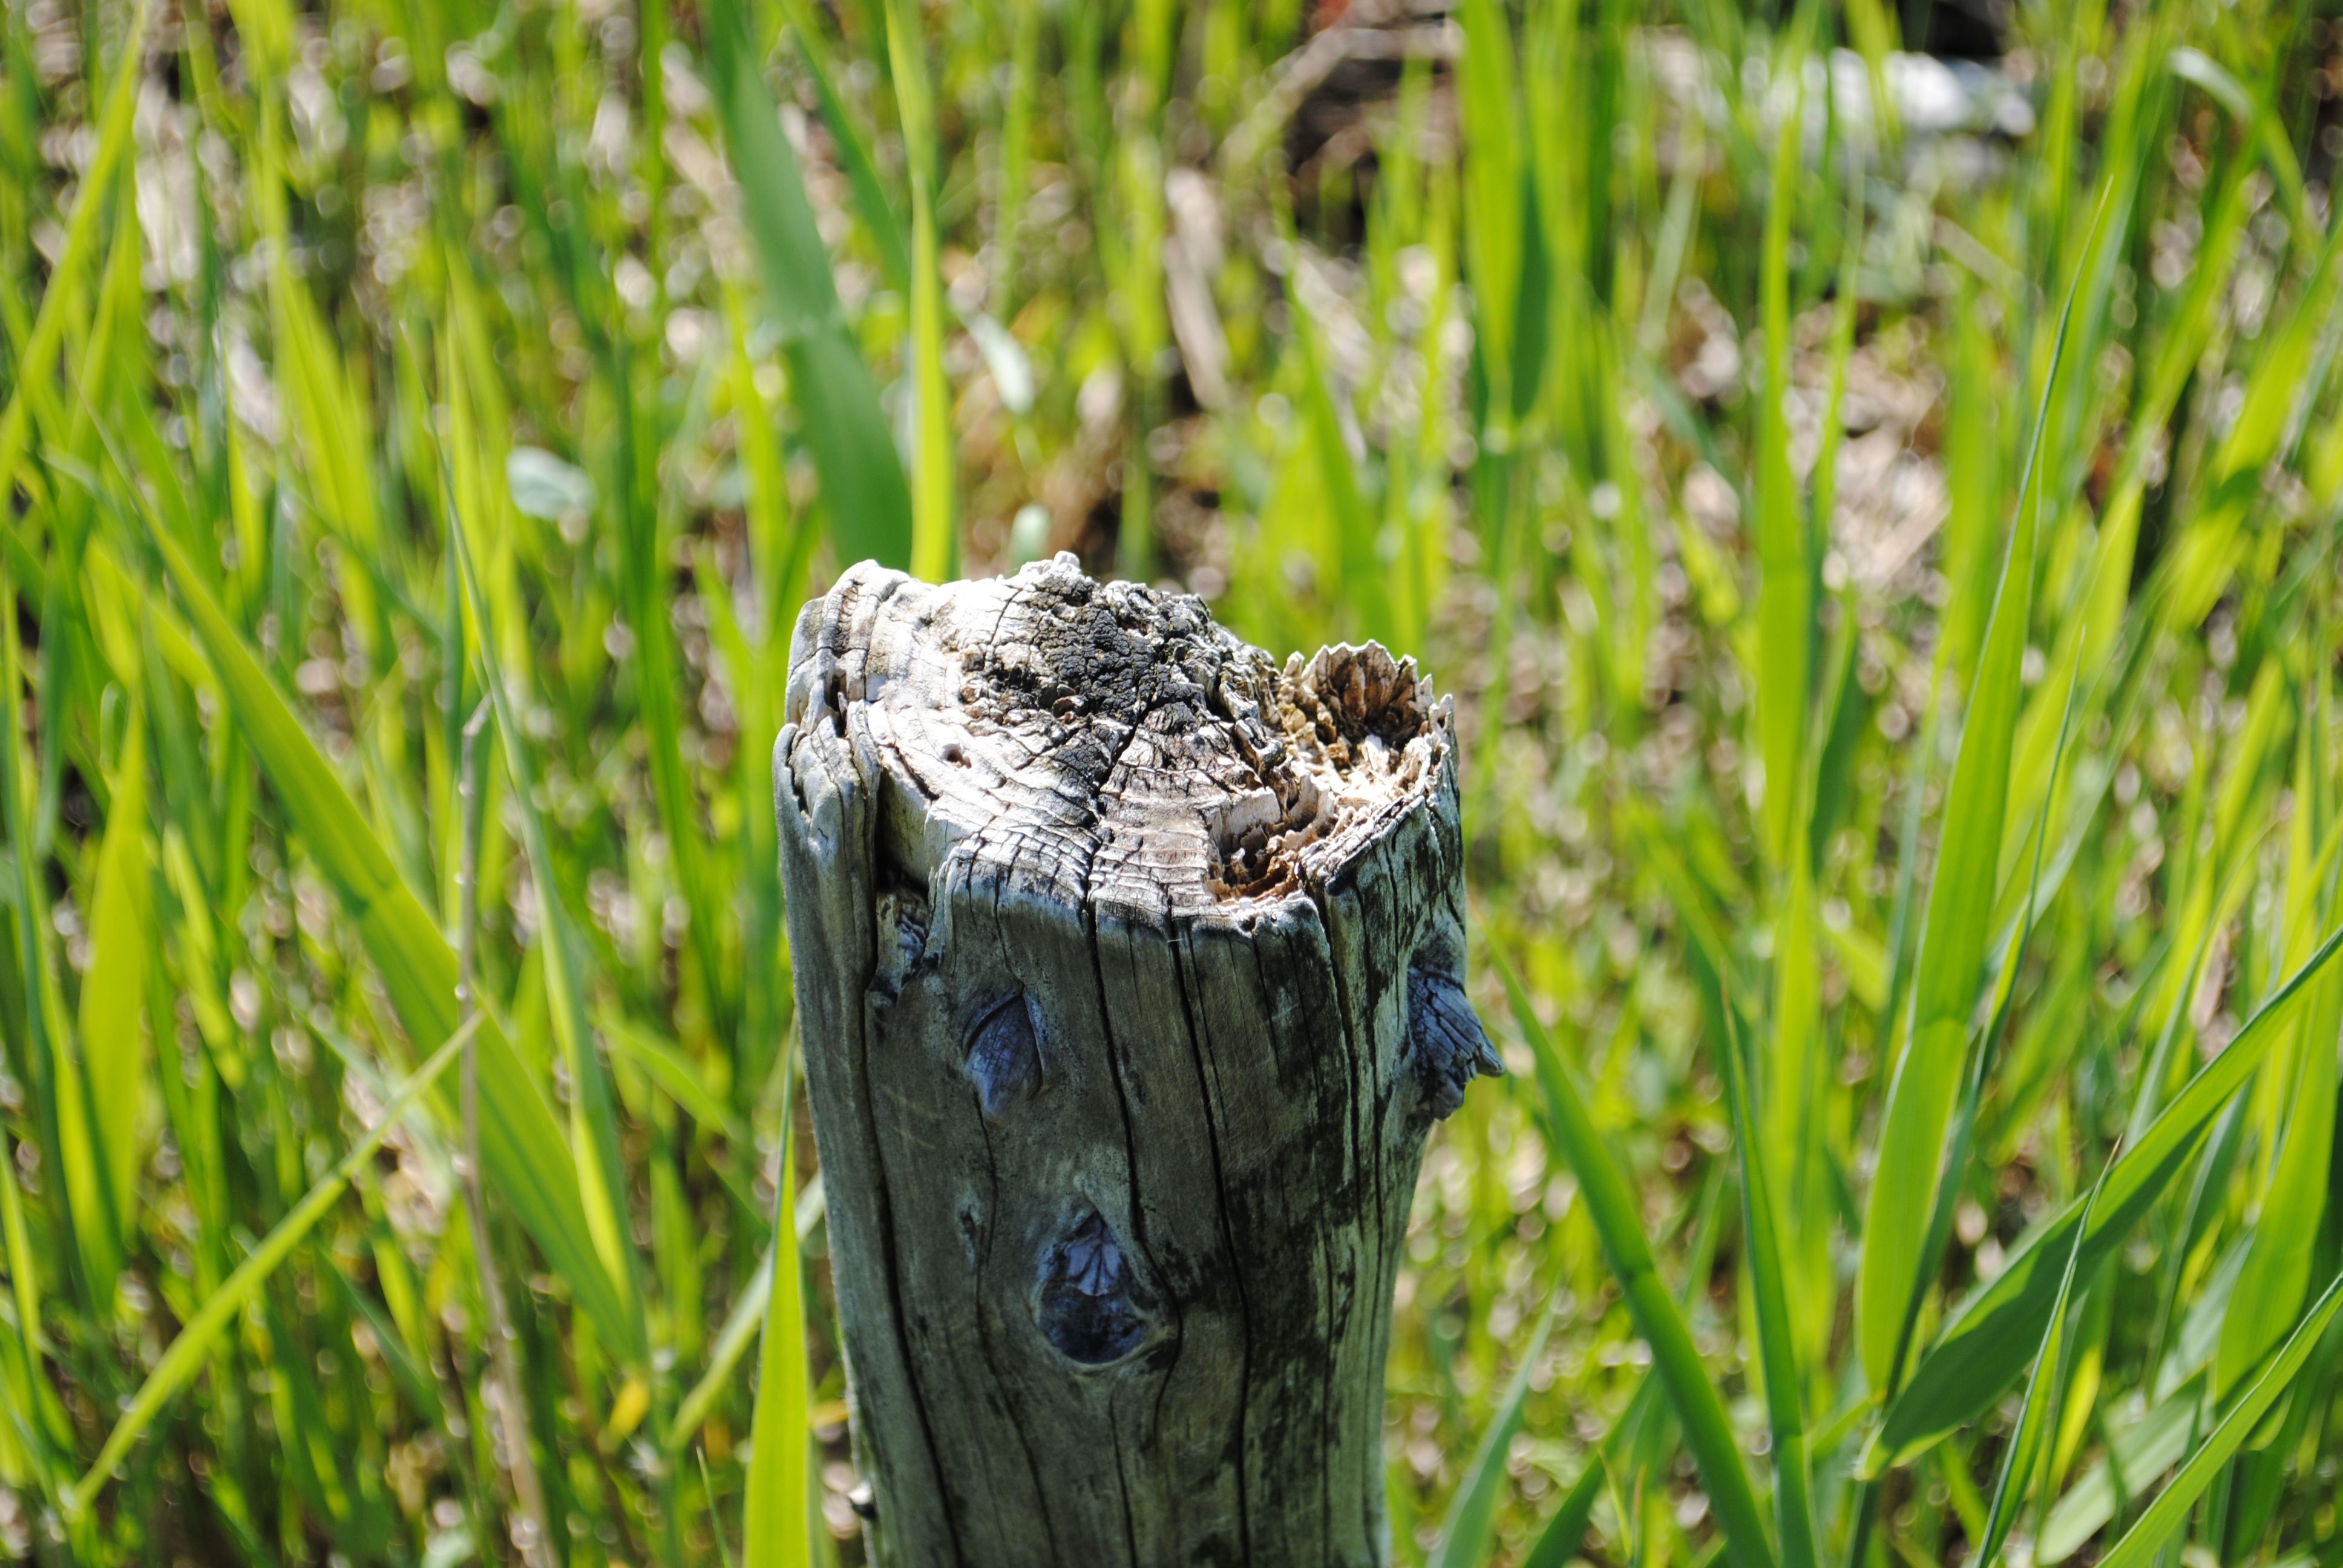
tree, water, nature, grass, branch, bird, plant, wood, lawn, leaf, flower, wildlife, pole, green, agriculture, flora, fauna, wetland, habitat, macro photography, natural environment, grass family